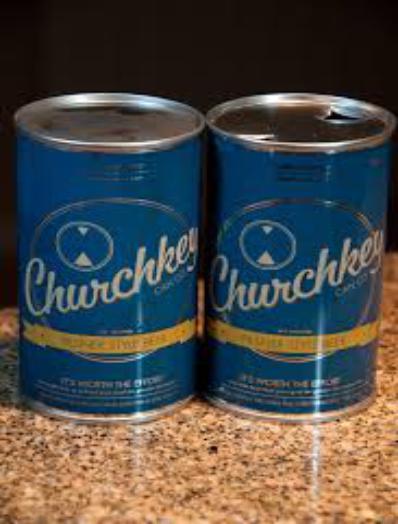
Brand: Churchkey Can
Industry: Clothes